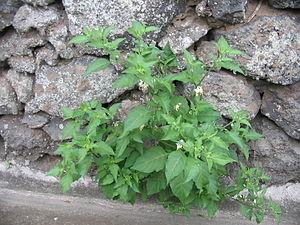
Avec environ 1400 espèces, le genre Solanum est le plus riche en espèces de la famille des Solanaceae et l'un des plus grands des angiospermes.